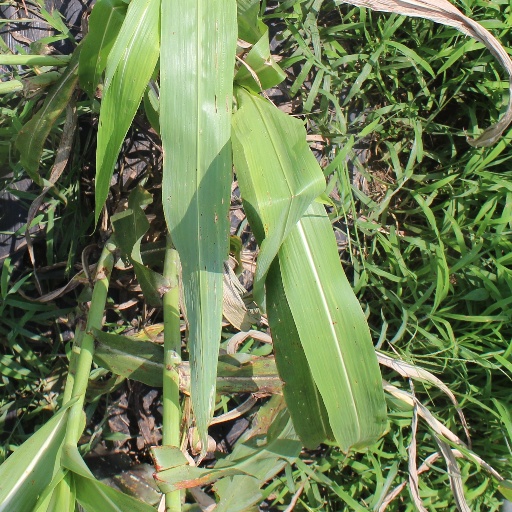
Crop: sorghum